Antonio José de Sucre

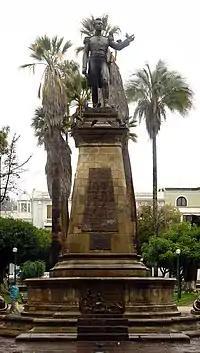
Monument to Antonio José de Sucre in the constitutional capital of Bolivia, Sucre

The following day Sucre's orderly, a sergeant named Lorenzo Caicedo, with some help from others, buried the body and marked the makeshift grave with a cross formed of branches. When the widow received news of the assassination, she promptly brought Sucre's remains from Berruecos to Quito, where they were interred in secret in the oratory of the chapel of "El Dean" on one of her haciendas. Subsequently, she had the remains transferred, also in secret, to the Carmen Bajo Convent in Quito, where they were placed facing the main altar of the church. Seventy years later, in April 1900, Sucre's remains were discovered and, their authenticity scrupulously verified, transferred to the Quito Cathedral on 4 June 1900, in a sumptuous parade led by the Executive and his Ministers, the high dignitaries of the Church, and the diplomatic corps. At the time, the government ordered the building of a crypt, but it was not inaugurated until thirty-two years later, on 4 August 1932. This mausoleum consisted of a nine-ton monolith of granite from the quarries of the Pichincha volcano. Its cover, on which a cross is carved in high relief, was so heavy that thirty persons were required to move it into place.